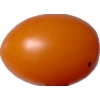
Label: tomato_cherry_orange